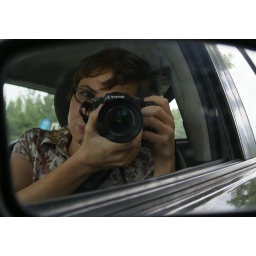
This is me, taking a picture of myself in a car mirror